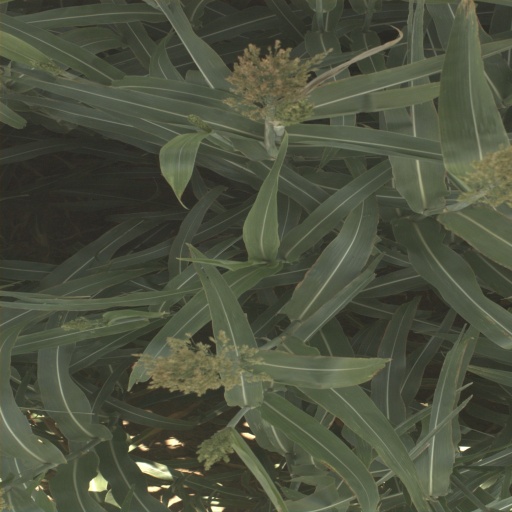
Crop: sorghum